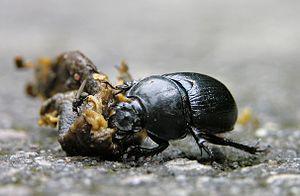
Anoplotrupes stercorosus, le Géotrupe des bois, est une espèce d'insectes de l'ordre des coléoptères, de la famille des Geotrupidae, de la sous-famille des Geotrupinae et du genre Anoplotrupes